Mehmet Günsür

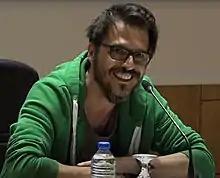

Mehmet Günsür (born 8 May 1975) is a Turkish model, actor and producer.